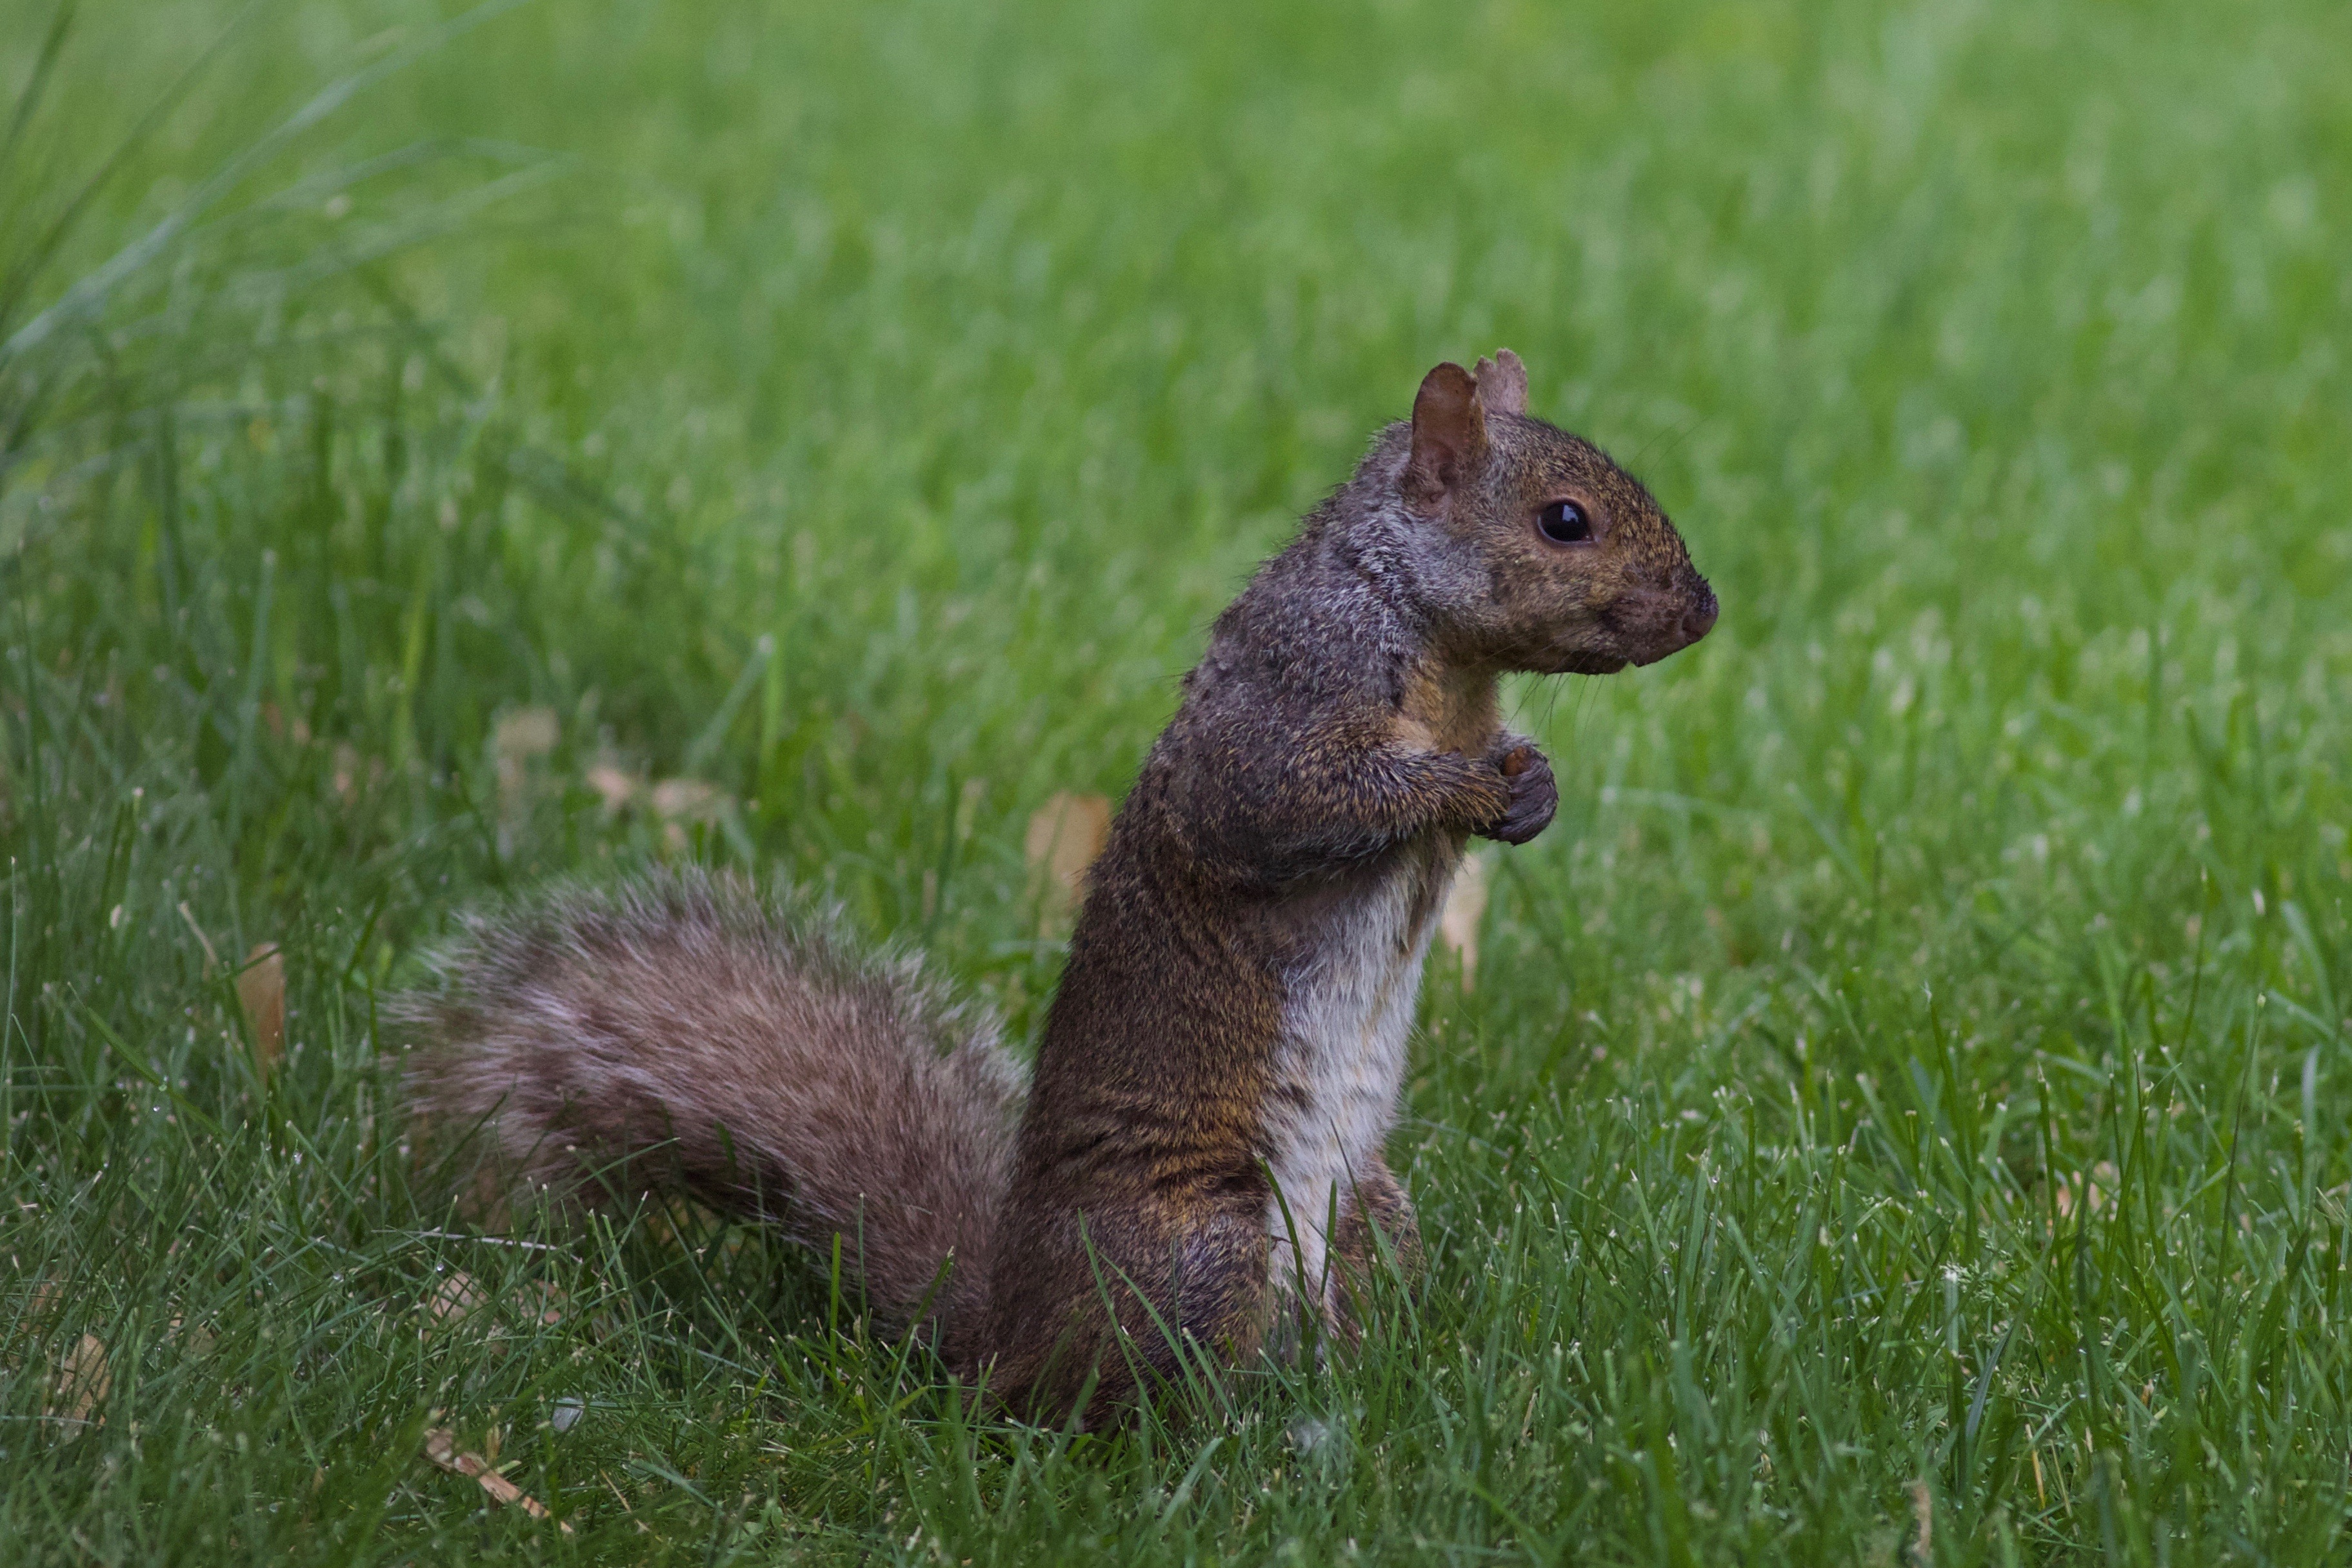
nature, forest, grass, outdoor, prairie, animal, cute, wildlife, wild, fur, brown, mammal, squirrel, rodent, fauna, whiskers, grassland, vertebrate, marmot, fox squirrel